National preserve

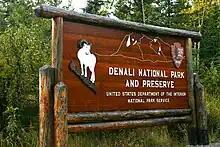
Entrance sign to Denali National Park and Preserve

The first national preserves were Big Thicket National Preserve in Texas and Big Cypress National Preserve in Florida, both established in 1974. The Big Cypress Swamp, adjacent to Everglades National Park and originally intended to be included in it, was at risk of destruction by a proposed airport. Opposition by conservationists and studies showing the swamp's role in water protection led to its cancellation after one runway was built, and President Richard Nixon proposed the area's preservation as Big Cypress National Fresh Water Reserve to protect the local water supply. Congressional deliberation resulted in a new designation of a national preserve that bought out private landowners to conserve "the natural, scenic, hydrologic, floral and faunaI, and recreational values of the Big Cypress Watershed," though off-road vehicle use, oil extraction, hunting, and traditional use by the Miccosukee and Seminole Tribes are permitted.